Gulf Oil

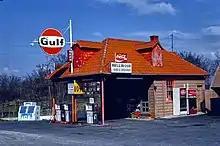
"Bellwood Gas & Groceries" Gulf petrol station in Fort Defiance, Virginia; photo by John Margolies, circa 1982

In 1937, Gulf Oil became involved in racing when they purchased the racing car project of Ira Vail and Harry Miller and brought the project into the Gulf Research and Development Company. This produced innovative new cars that were the designs of Miller which became the first mid-engined cars to race in the Indianapolis 500. The cars also featured four-wheel-drive which was very novel at the time, disc brakes and a supercharged 6-cylinder engine. The only notable restriction was that the engine needed to run on standard Gulf pump fuel. Four of the cars were built with 3-liter engines and one was entered in the 1938 "500" but did not qualify as much testing was needed to get the car to the point of being ready for competition. Three of the Gulf-Miller cars were entered in 1939 with one, driven by George Bailey making the race with a second-row qualifying position. Another of the cars was crashed in practice and the third didn't attempt qualifying. The Bailey car dropped out of the race with a broken valve. In 1940, a fatal practice accident caused the team to withdraw. In 1941, two of the Gulf cars qualified but one was destroyed in a race morning garage fire and the other dropped out of the race early. Gulf sold the car in 1946 to Preston Tucker who ran it as the "Tucker Torpedo Special" that year in its last race appearance.